Shaw House (Ferndale, California)

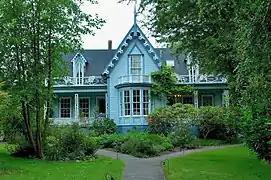

The Shaw House, also known as the Shaw House Inn, is a historic Carpenter Gothic Victorian style house located at 703 Main Street in Ferndale, Humboldt County, California. It served historically as a courthouse, a post office, and a single-family dwelling.